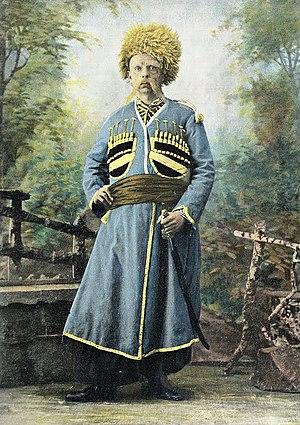
Les Adyguéens ou Tcherkesses ou encore Circassiens, sont un peuple du nord-ouest du Caucase, habitant l'Adyguée où ils représentent 23 % de la population, la Karatchaïévo-Tcherkessie où ils en représentent 11 % et la Kabardino-Balkarie où ils sont nommés Tcherkesses, tous trois sujets fédéraux de la Russie. L'ensemble des Adyguéens du Caucase représentent quelque 800 000 personnes auxquelles s'ajoute une très importante diaspora. Leur langue est l'adyguéen, une langue caucasienne de l'Ouest.
La Circassie est une région historique située au nord du Caucase sur la côte de la mer Noire. Elle comprenait la côte et la majeure partie du territoire de l'actuel kraï de Krasnodar. Aujourd’hui, les Circassiens vivent dans les républiques de Karatchaïévo-Tcherkessie, de Kabardino-Balkarie et d’Adyguée de la fédération de Russie. Il existe une diaspora dans d’autres pays.